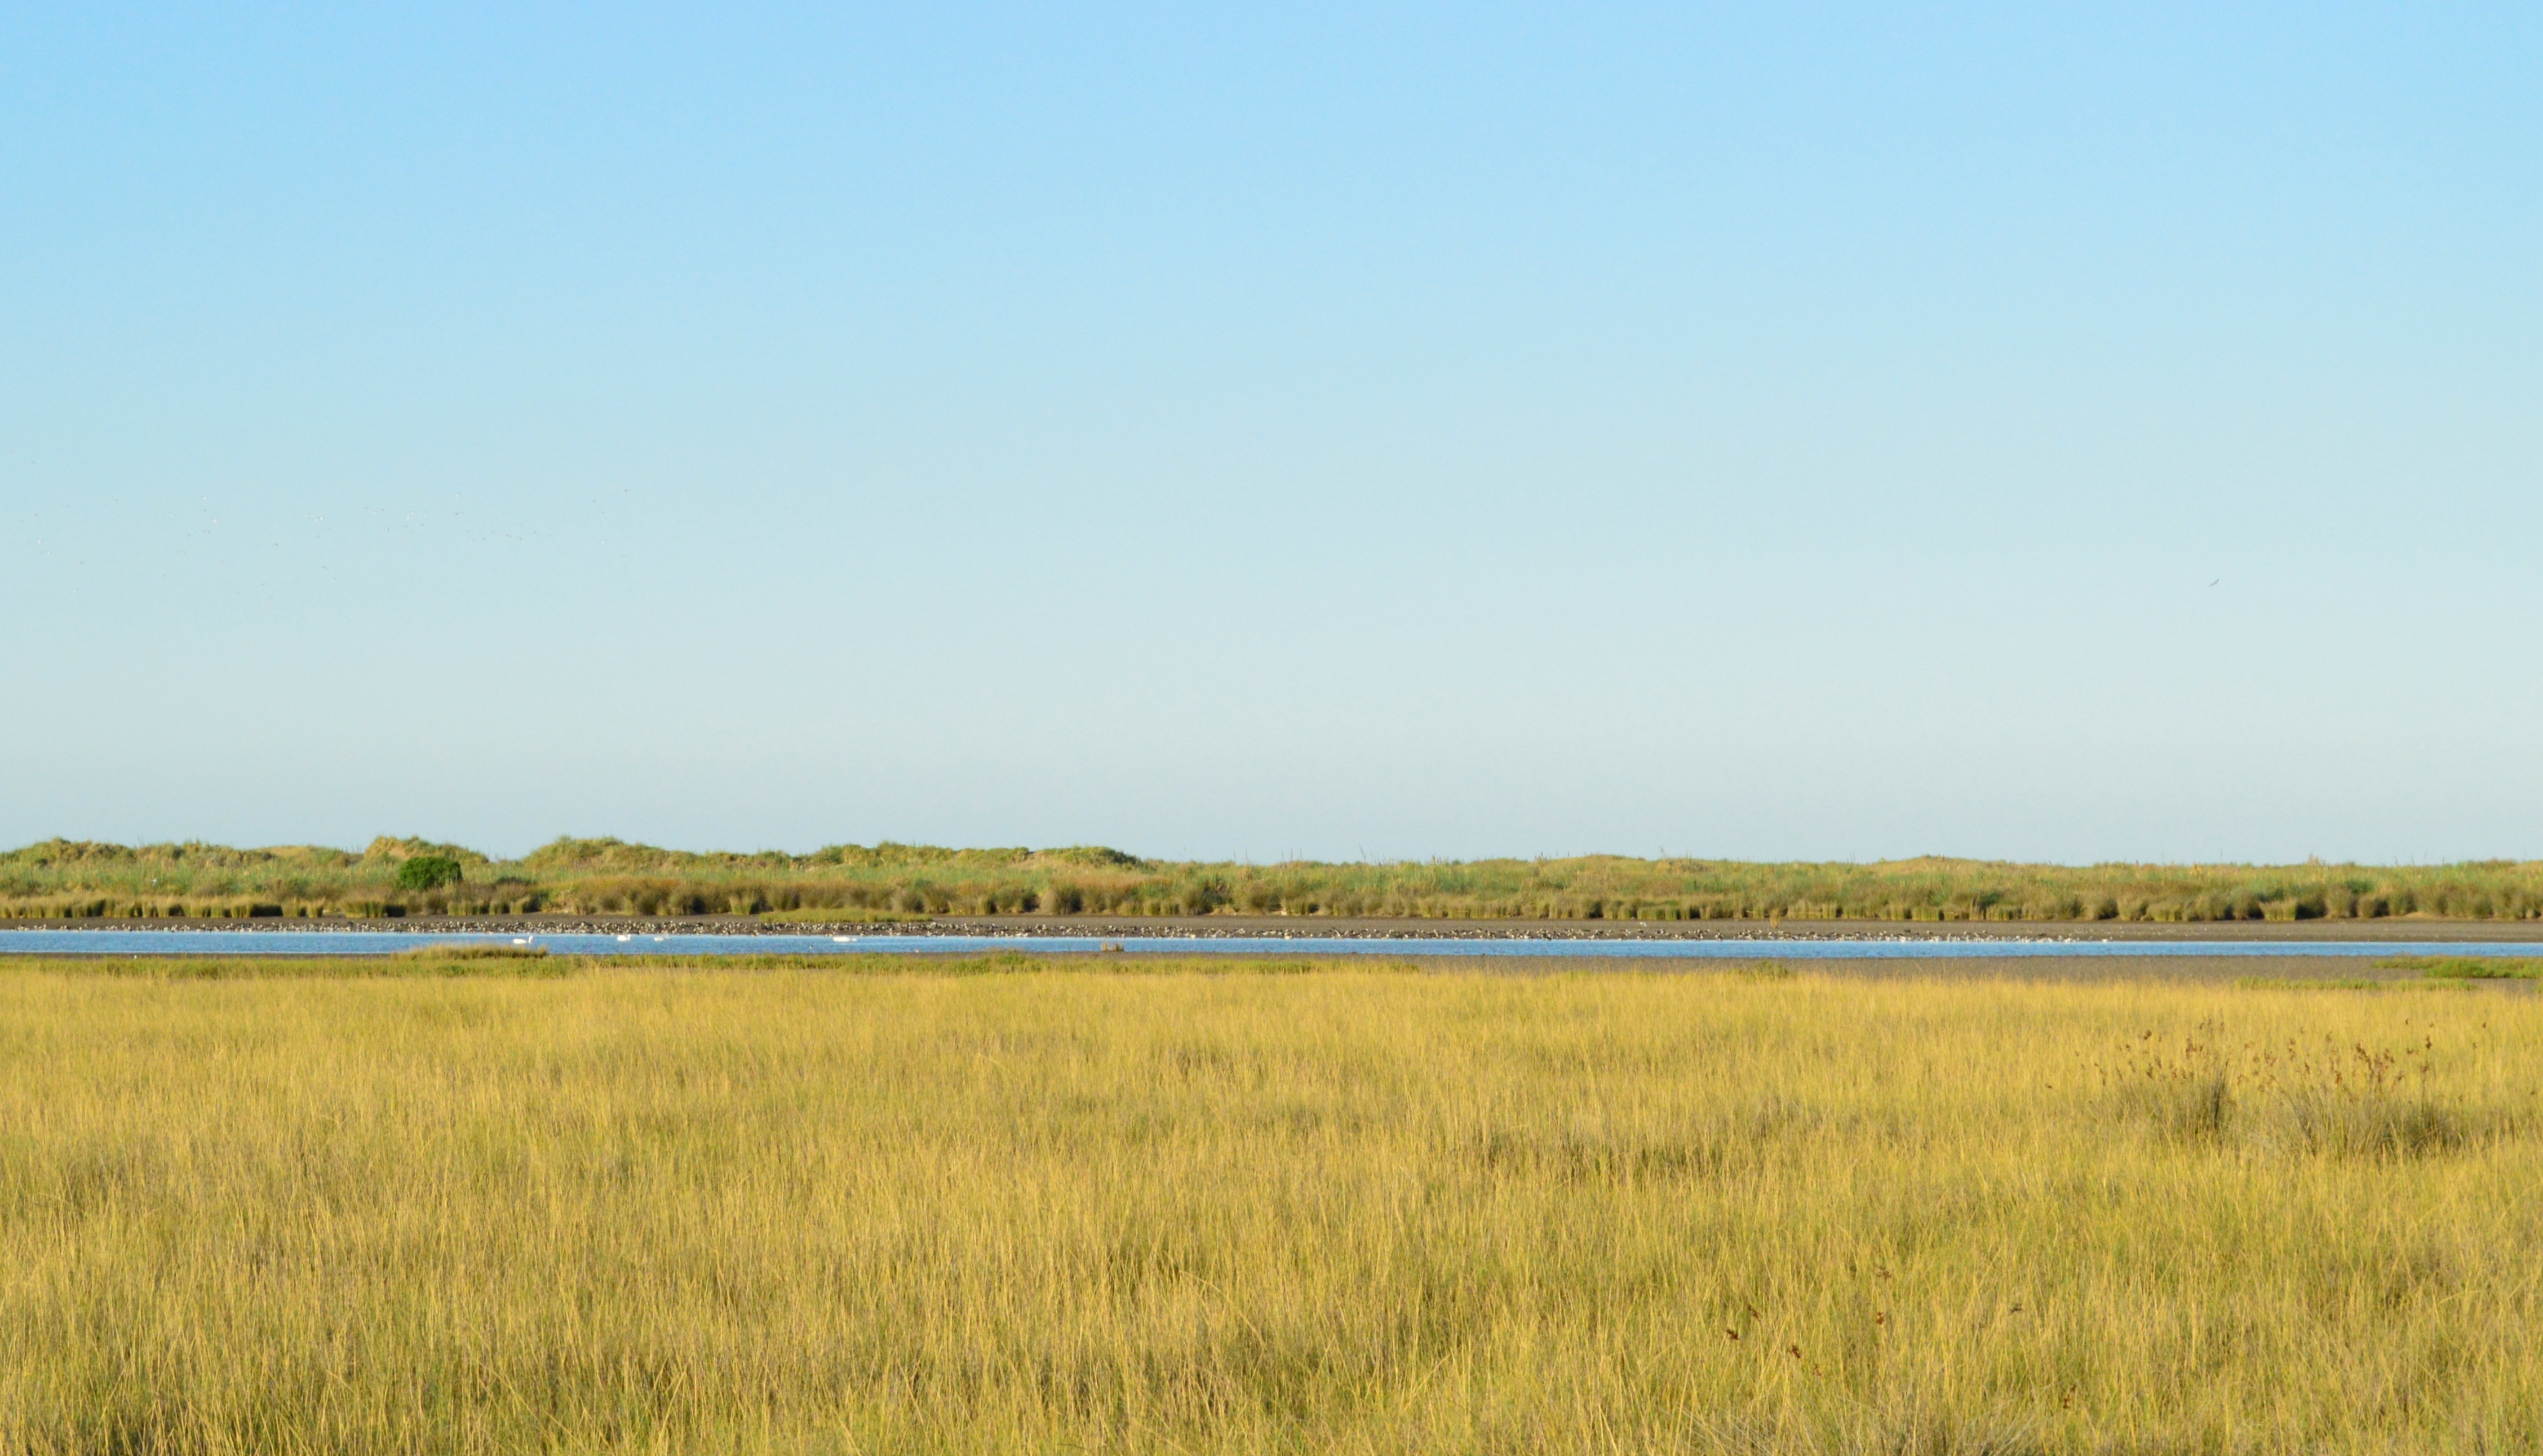
sky, grassland, plain, natural environment, prairie, field, natural landscape, steppe, ecoregion, savanna, grass family, grass, tidal marsh, pasture, land lot, salt marsh, meadow, landscape, marsh, horizon, wildlife, plant, fen, agriculture, paddy field, crop, wetland, farm, Freshwater marsh